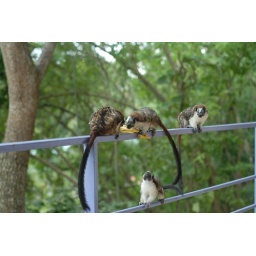
Tamarin monkeys argue over bananas at our hotel